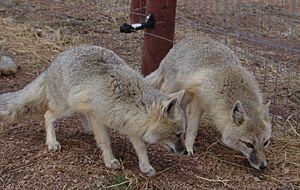
Renards véloces (Vulpes velox) au Colorado Wolf and Wildlife rescue center.
Le Renard véloce est une espèce de renard vivant en Amérique du Nord. Ne dépassant pas trois kilogrammes, il s'agit du plus petit renard d'Amérique du Nord. Habitant des prairies des Grandes Plaines, le renard véloce est très dépendant de son terrier qu'il utilise pour se cacher des prédateurs tels le Coyote. C'est un prédateur de petits mammifères, et son régime alimentaire est essentiellement constitué de lagomorphes. Il vit en couple qui élève tous les ans une portée de trois à six renardeaux. Au contraire de nombreux canidés, le territoire est maintenu par la femelle.